Billy Cobham

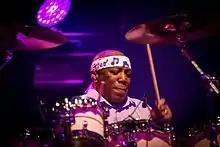
Billy Cobham live at Leverkusener Jazztage (Germany) in 2016

In 2006, Cobham released "Drum 'n' Voice 2", a return to the 1970s jazz-funk sound, with guests including Brian Auger, Guy Barker, Jeff Berlin, Frank Gambale, Jan Hammer, Mike Lindup, Buddy Miles, Dominic Miller, Airto Moreira, John Patitucci, and the band Novecento. The album was produced and arranged by Pino and Lino Nicolosi for Nicolosi Productions. In 2009, he released "Drum'n' Voice 3". Guests included Alex Acuña, Brian Auger, George Duke, Chaka Khan, Bob Mintzer, Novecento, John Scofield, and Gino Vannelli.